Everlasting Love

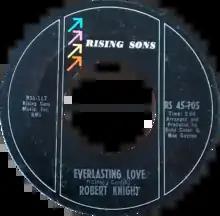
One of side-A labels of the US single

"Everlasting Love" is a song written by Buzz Cason and Mac Gayden, originally a 1967 hit for Robert Knight and since covered numerous times. The most successful version in the UK was performed by Love Affair and the highest-charting version in the US was performed by Carl Carlton. Other cover versions were performed by Town Criers, Rex Smith & Rachel Sweet, Sandra Cretu, U2 and Gloria Estefan.